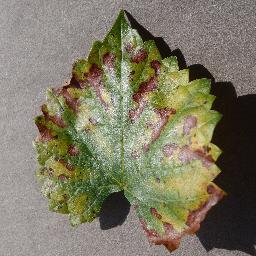
Label: Grape___Esca_(Black_Measles)